Heparan sulfate

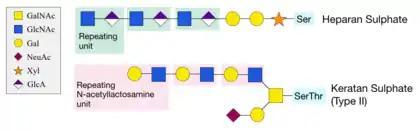
Structures of heparan sulphate and keratan sulphate, formed by the addition of xylose or GalNAc sugars, respectively, onto serine and threonine residues of proteins.

HS synthesis initiates with the transfer of xylose from UDP-xylose by xylosyltransferase (XT) to specific serine residues within the protein core. Attachment of two galactose (Gal) residues by galactosyltransferases I and II (GalTI and GalTII) and glucuronic acid (GlcA) by glucuronosyltransferase I (GlcATI) completes the formation of a "tetrasaccharide primer" "O"-linked to a serine of the core-protein: